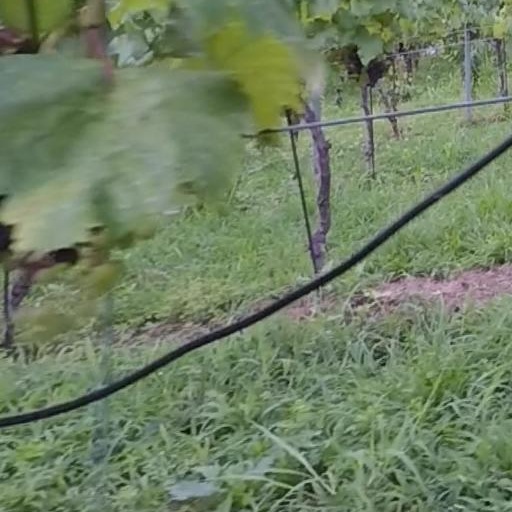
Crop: grape